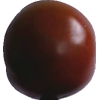
Label: tomato_maroon